Gondavalekar Maharaj

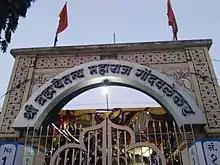
Image showing Entrance of Samadhi Mandir of Brahma Chaitanya Gondavlekar Maharaj at Gondavle

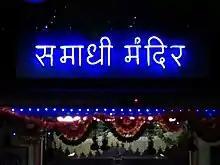
Samadhi Mandir Gondavle

Brahmachaitanya and his followers built and consecrated many temples around India. There are also temples dedicated to Brahmachaitanya in Maharashtra as well as in other places in India such as Bangalore (Srinivasanagar), and Hebbali in Dharwad district. The Ram Nam Japa ritual is held on a daily basis in these temples.